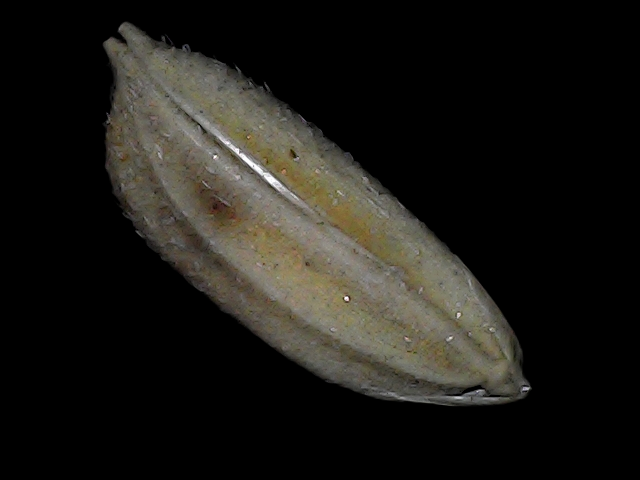
Rice variety: Bd79